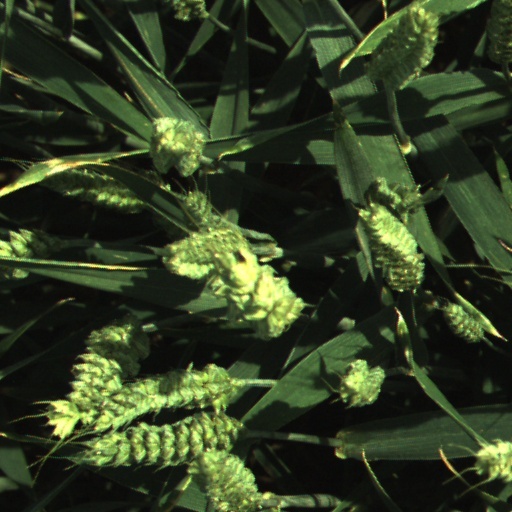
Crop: wheat